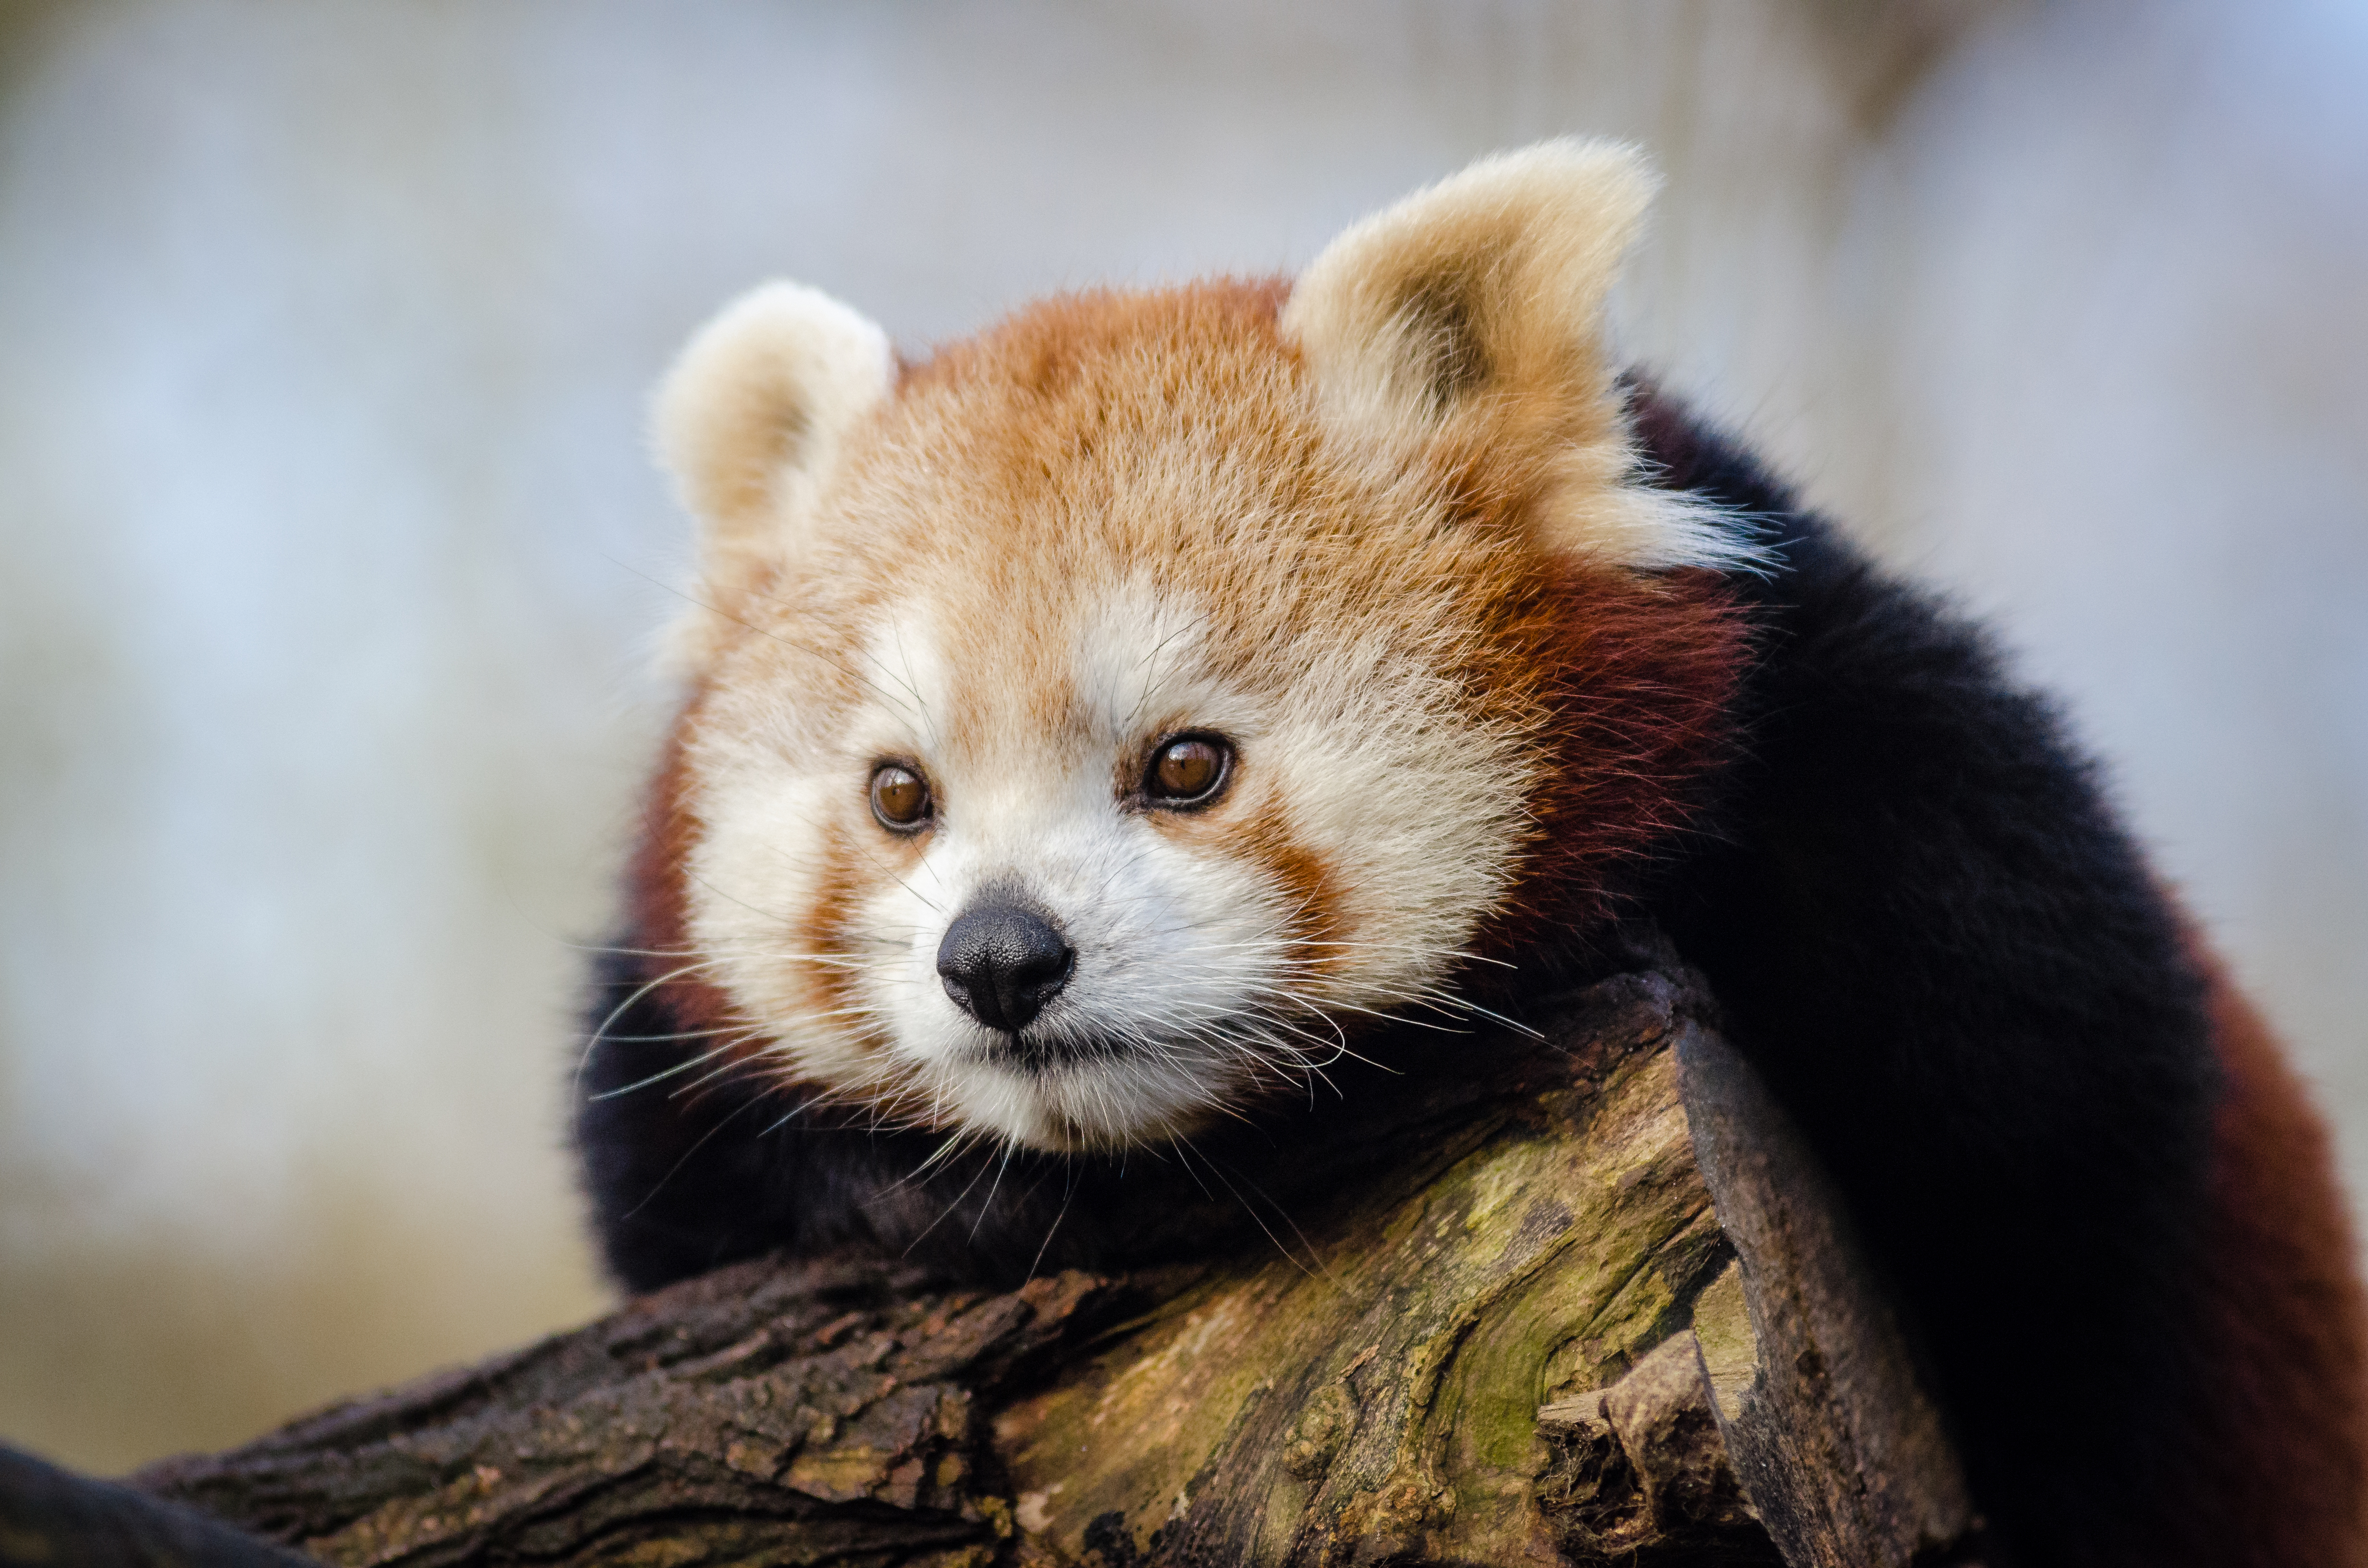
tree, nature, cold, winter, bokeh, vintage, sweet, feet, animal, cute, female, wildlife, zoo, fur, orange, young, green, high, red, foot, mammal, nikon, fauna, red panda, panda, 2015, face, nose, whiskers, paw, tail, animals, ears, endangered, vertebrate, germany, deutschland, natur, paws, tier, iso, fell, gesicht, baum, adorable, bamboo, d7000, roter, kleiner, niedlich, sues, suess, species, bedrohte, tierart, tierpark, weiblich, jungtier, jung, ohren, schwanz, nase, bedroht, ailurus, fulgens, mozilla, firefox, wochenende, weekend, kalt, gr n, s s, carnivoran